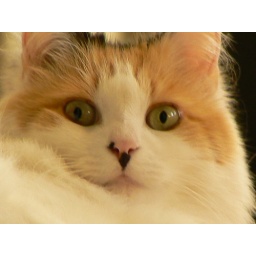
Molly, surprised by someone running a saw across the street